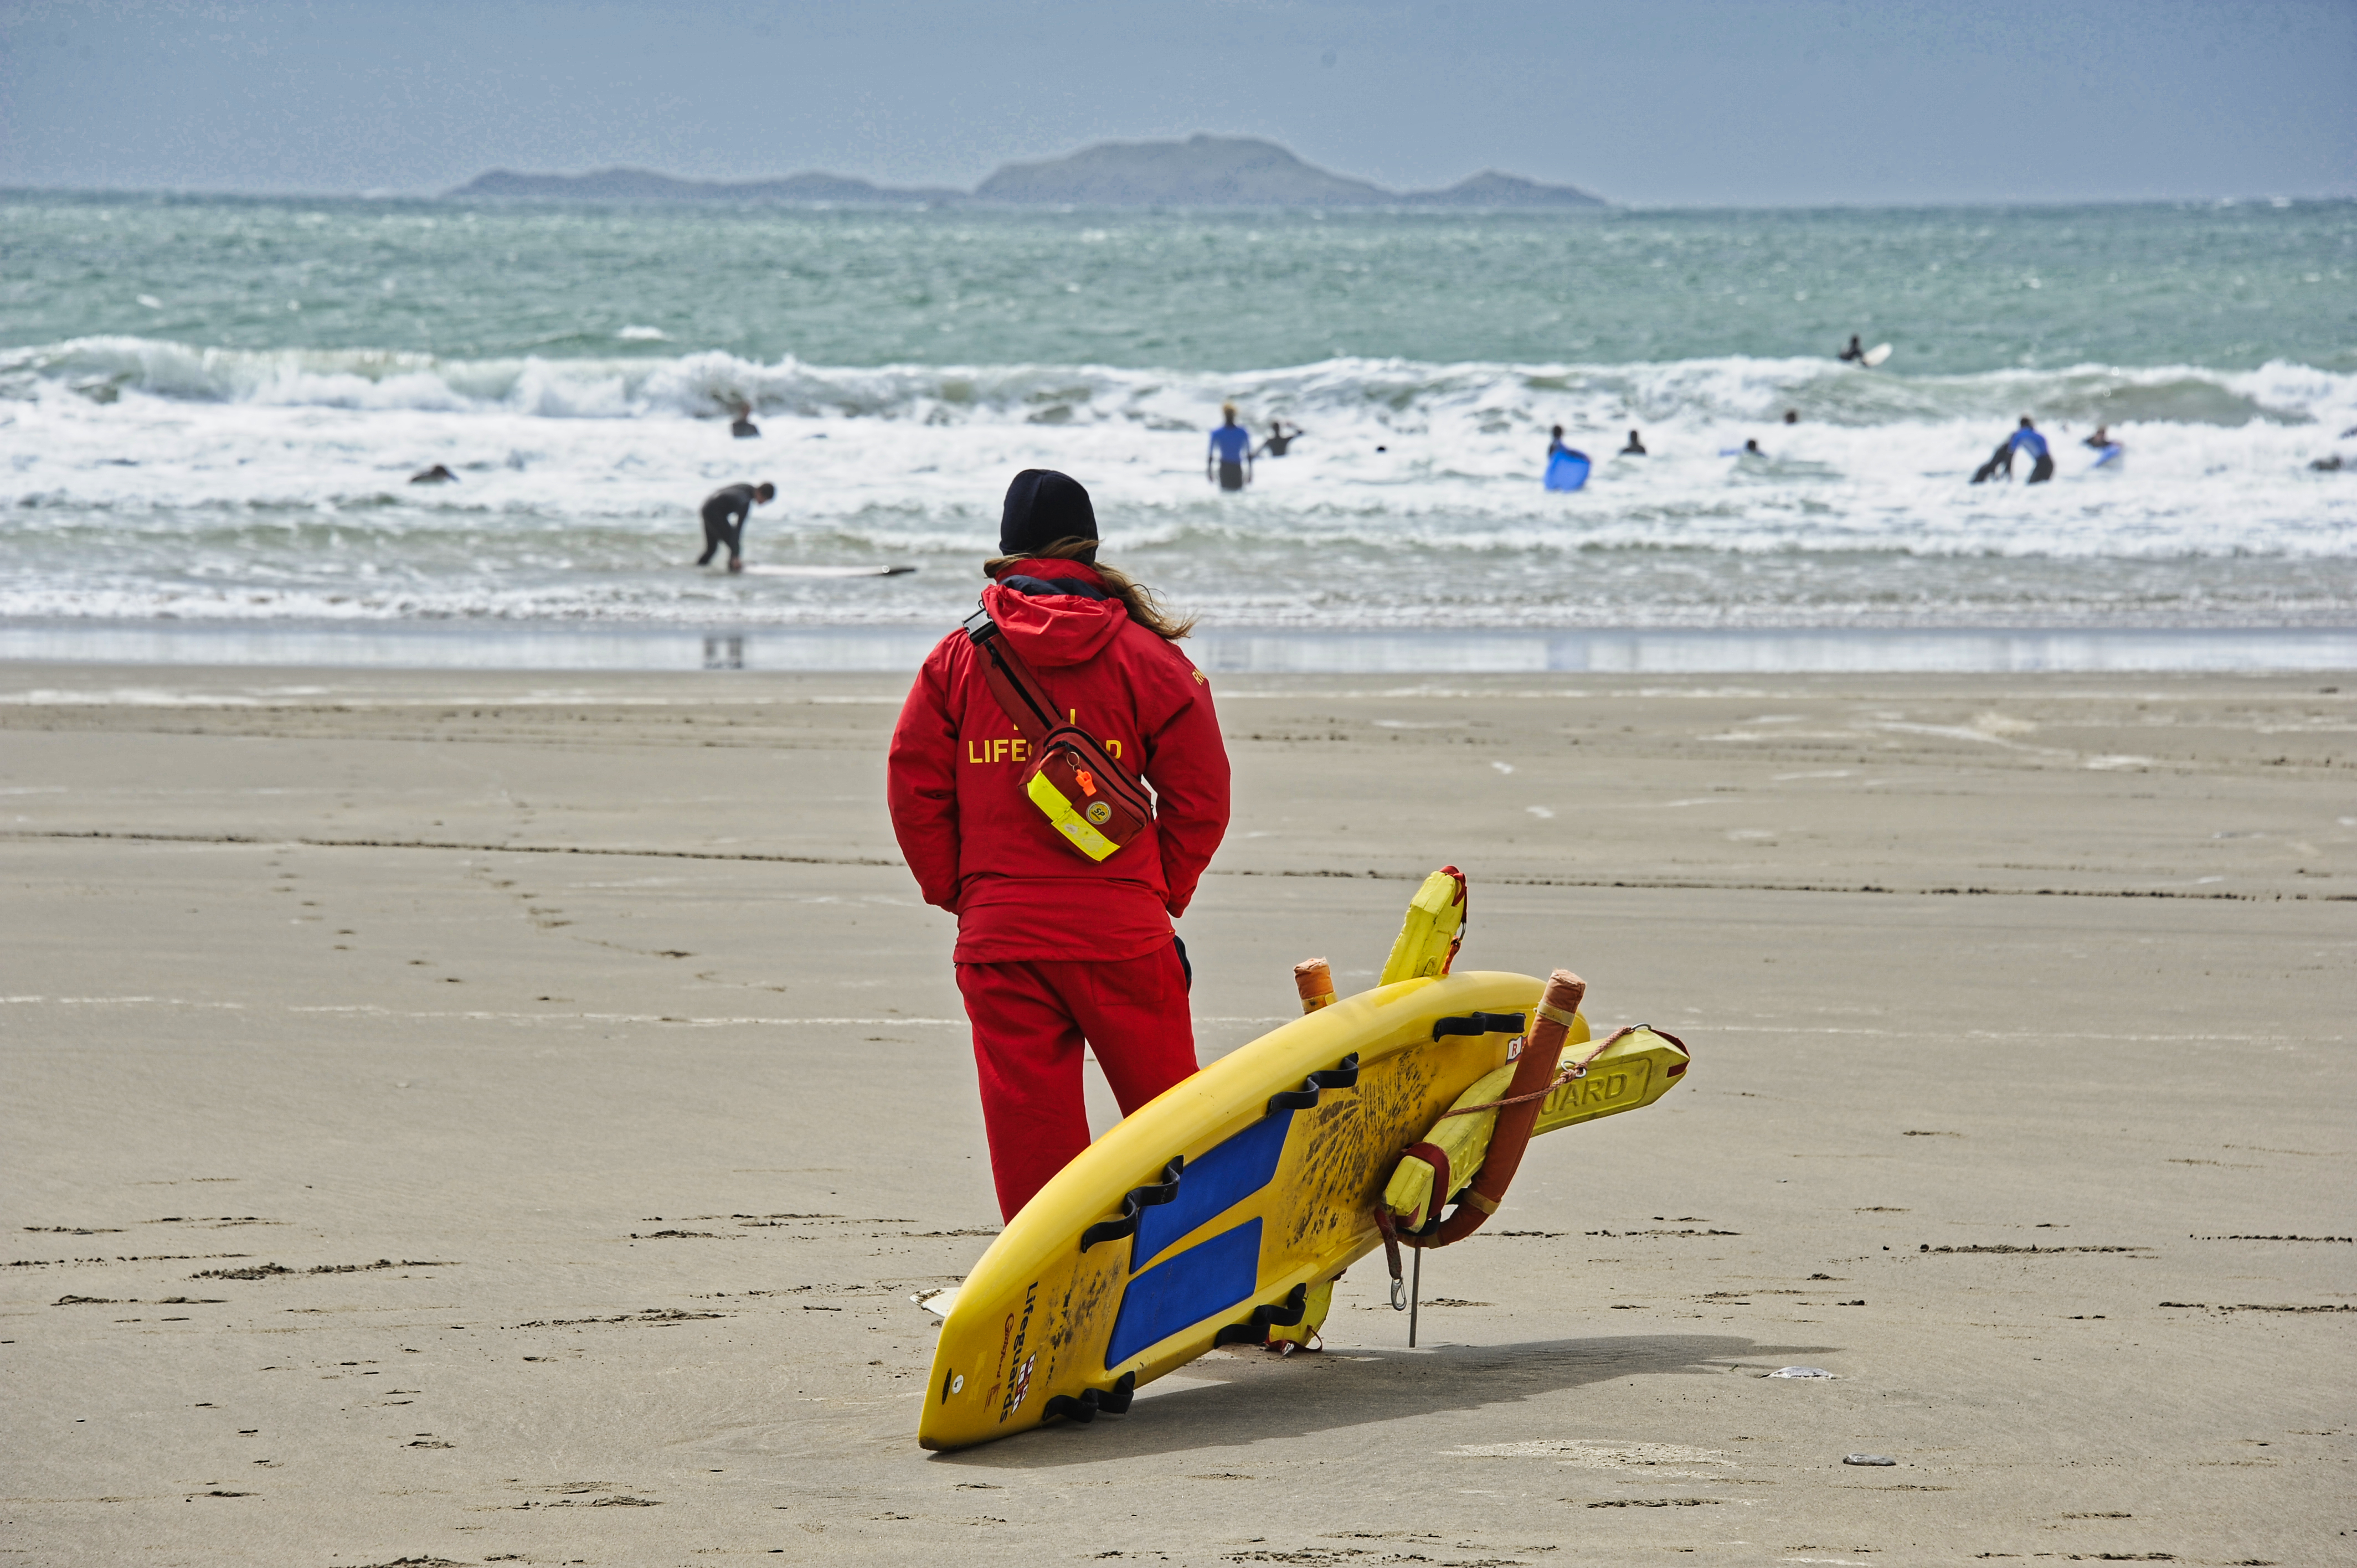
natural, beach, Surfing Equipment, bodyboarding, surface water sports, surfboard, fun, sand, vacation, job, sea, coast, ocean, recreation, vehicle, surfing, boardsport, personal protective equipment, wind wave, tourism, water sport